Passions of the Soul

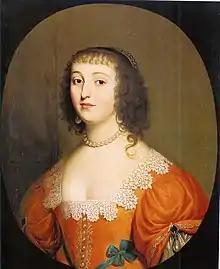
Elisabeth of Bohemia (1636)

In 1643 Descartes began a prolific written correspondence with Princess Elisabeth of Bohemia, in which he answered her moral questions, especially the nature of happiness, passions, and ethics. "Passions of the Soul" was written as a synthesis of this exchange.